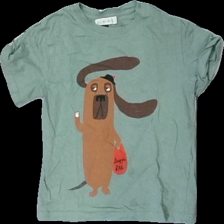
View: front
Type: T-shirt
Category: Children
Brand: Not in the list
Brand text on label: Minimarket
Colors: Green, Brown, Red, Multicolor
Material: 100% cotton
Pattern: Other
Cut: Regular, C-collar
Size: 110
Season: All
Stains: Minor
Price range: <50
Recommended usage: Export
Comment: Washed out